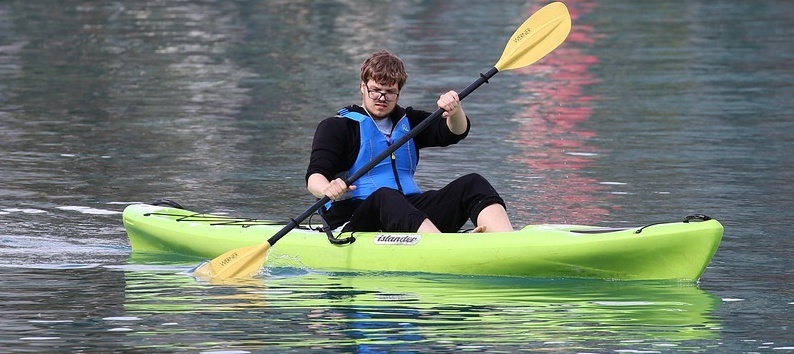
Vehicle type: Ships